Roland Bonaparte

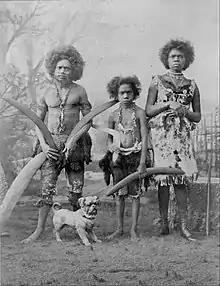
Three Aboriginal Australians from 1885 in Paris by Bonaparte

Prince Roland was married in Paris on 18 November 1880, to Marie-Félix Blanc (1859–1882), the daughter of François Blanc, who reportedly bought a dowry worth 8,400,000 francs to her husband, as well as a reversionary right to a further 6,000,000 francs which she would receive after her mother's death. They had one daughter, Marie Bonaparte (1882–1962).